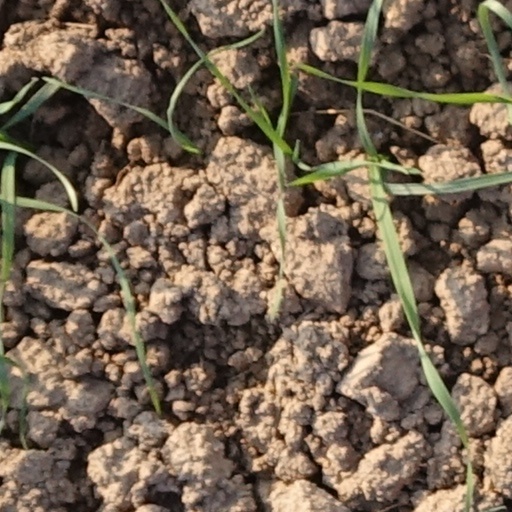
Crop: wheat